Elliot S. Maggin

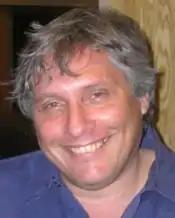

Elliot S. Maggin, also spelled Elliot S! Maggin (born 1950), is an American writer of comic books, film, television, and novels. He was a main writer for DC Comics during the Bronze and early Modern ages of comics in the 1970s and 1980s. He is particularly associated with the character of Superman.